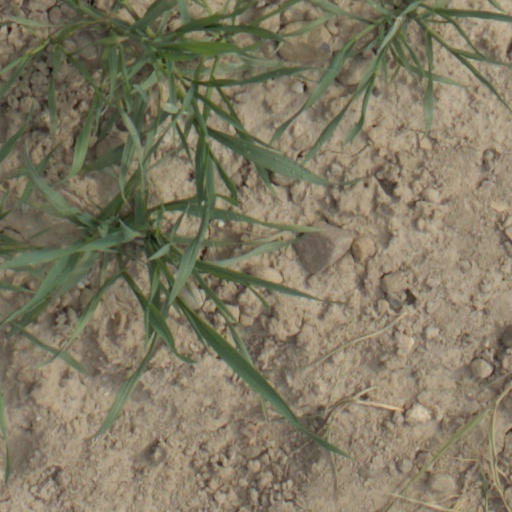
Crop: wheat